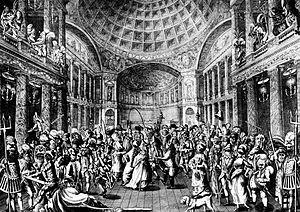
L'Ode sur l'indolence, en anglais Ode on Indolence, est l'une des six odes composées par le poète romantique britannique John Keats en 1819 — avec l'Ode sur une urne grecque, l'Ode à un rossignol, l'Ode à Psyché, l'Ode sur la mélancolie datées de mai, et l'Ode à l'automne écrite en septembre. Composée à une période où John Keats se trouve en proie à de sérieux problèmes matériels, l'Ode sur l'indolence lui procure, écrit-il en juin 1819, un plaisir surpassant tout ce qu'il a pu ressentir en cette année lors de ses réalisations antérieures. À la différence des autres odes, publiées dès 1820, l'Ode sur l'indolence ne paraît qu'à titre posthume en 1848, soit vingt-sept années après la mort de son auteur.
Le Château d'Indolence, poème allégorique, écrit en imitation de Spenser est un poème de James Thomson paru en 1748.
Un bal masqué, parfois nommé aussi mascarade, est un événement auquel les gens participent vêtus d'un costume ou déguisement, comportant normalement un masque.